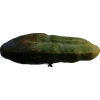
Label: cucumber